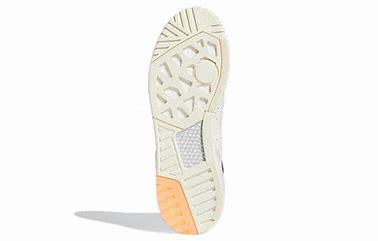
Brand: adidas
Model: Rivalry Rm Skate